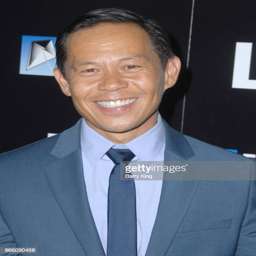
martial artist attends the premiere